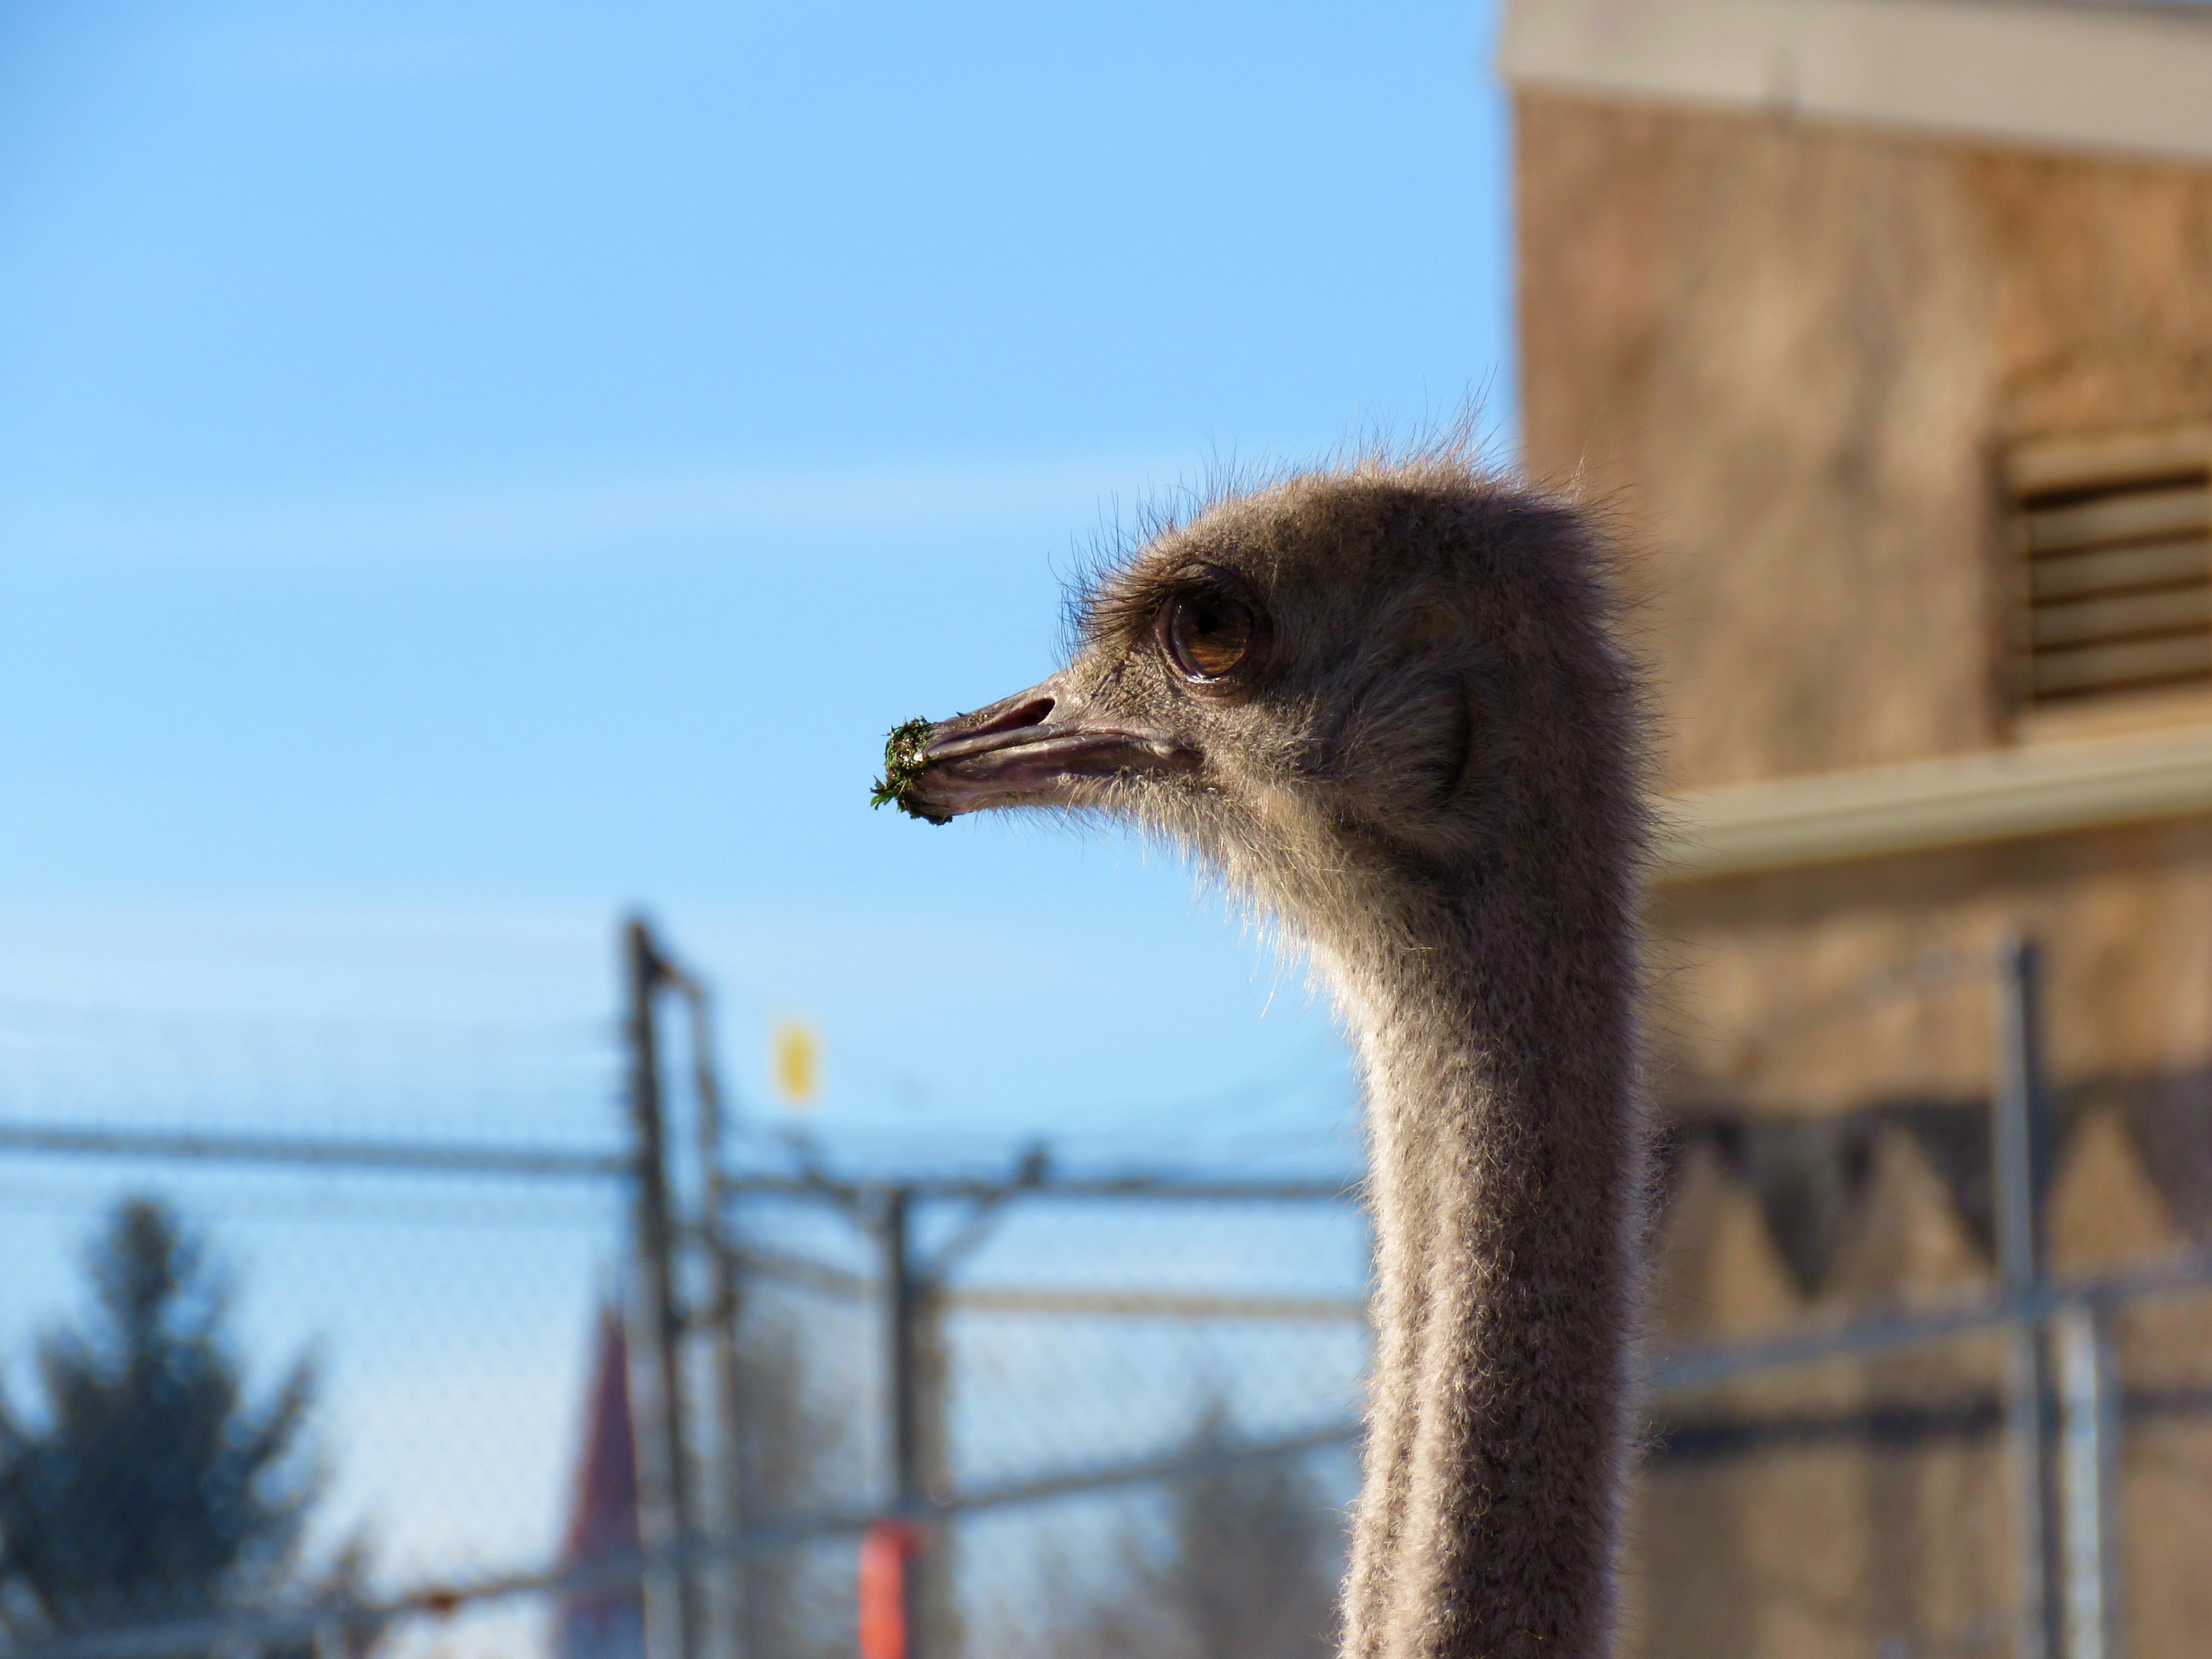
bird, sky, wildlife, zoo, beak, closeup, ostrich, fauna, emu, head, ratite, flightless bird